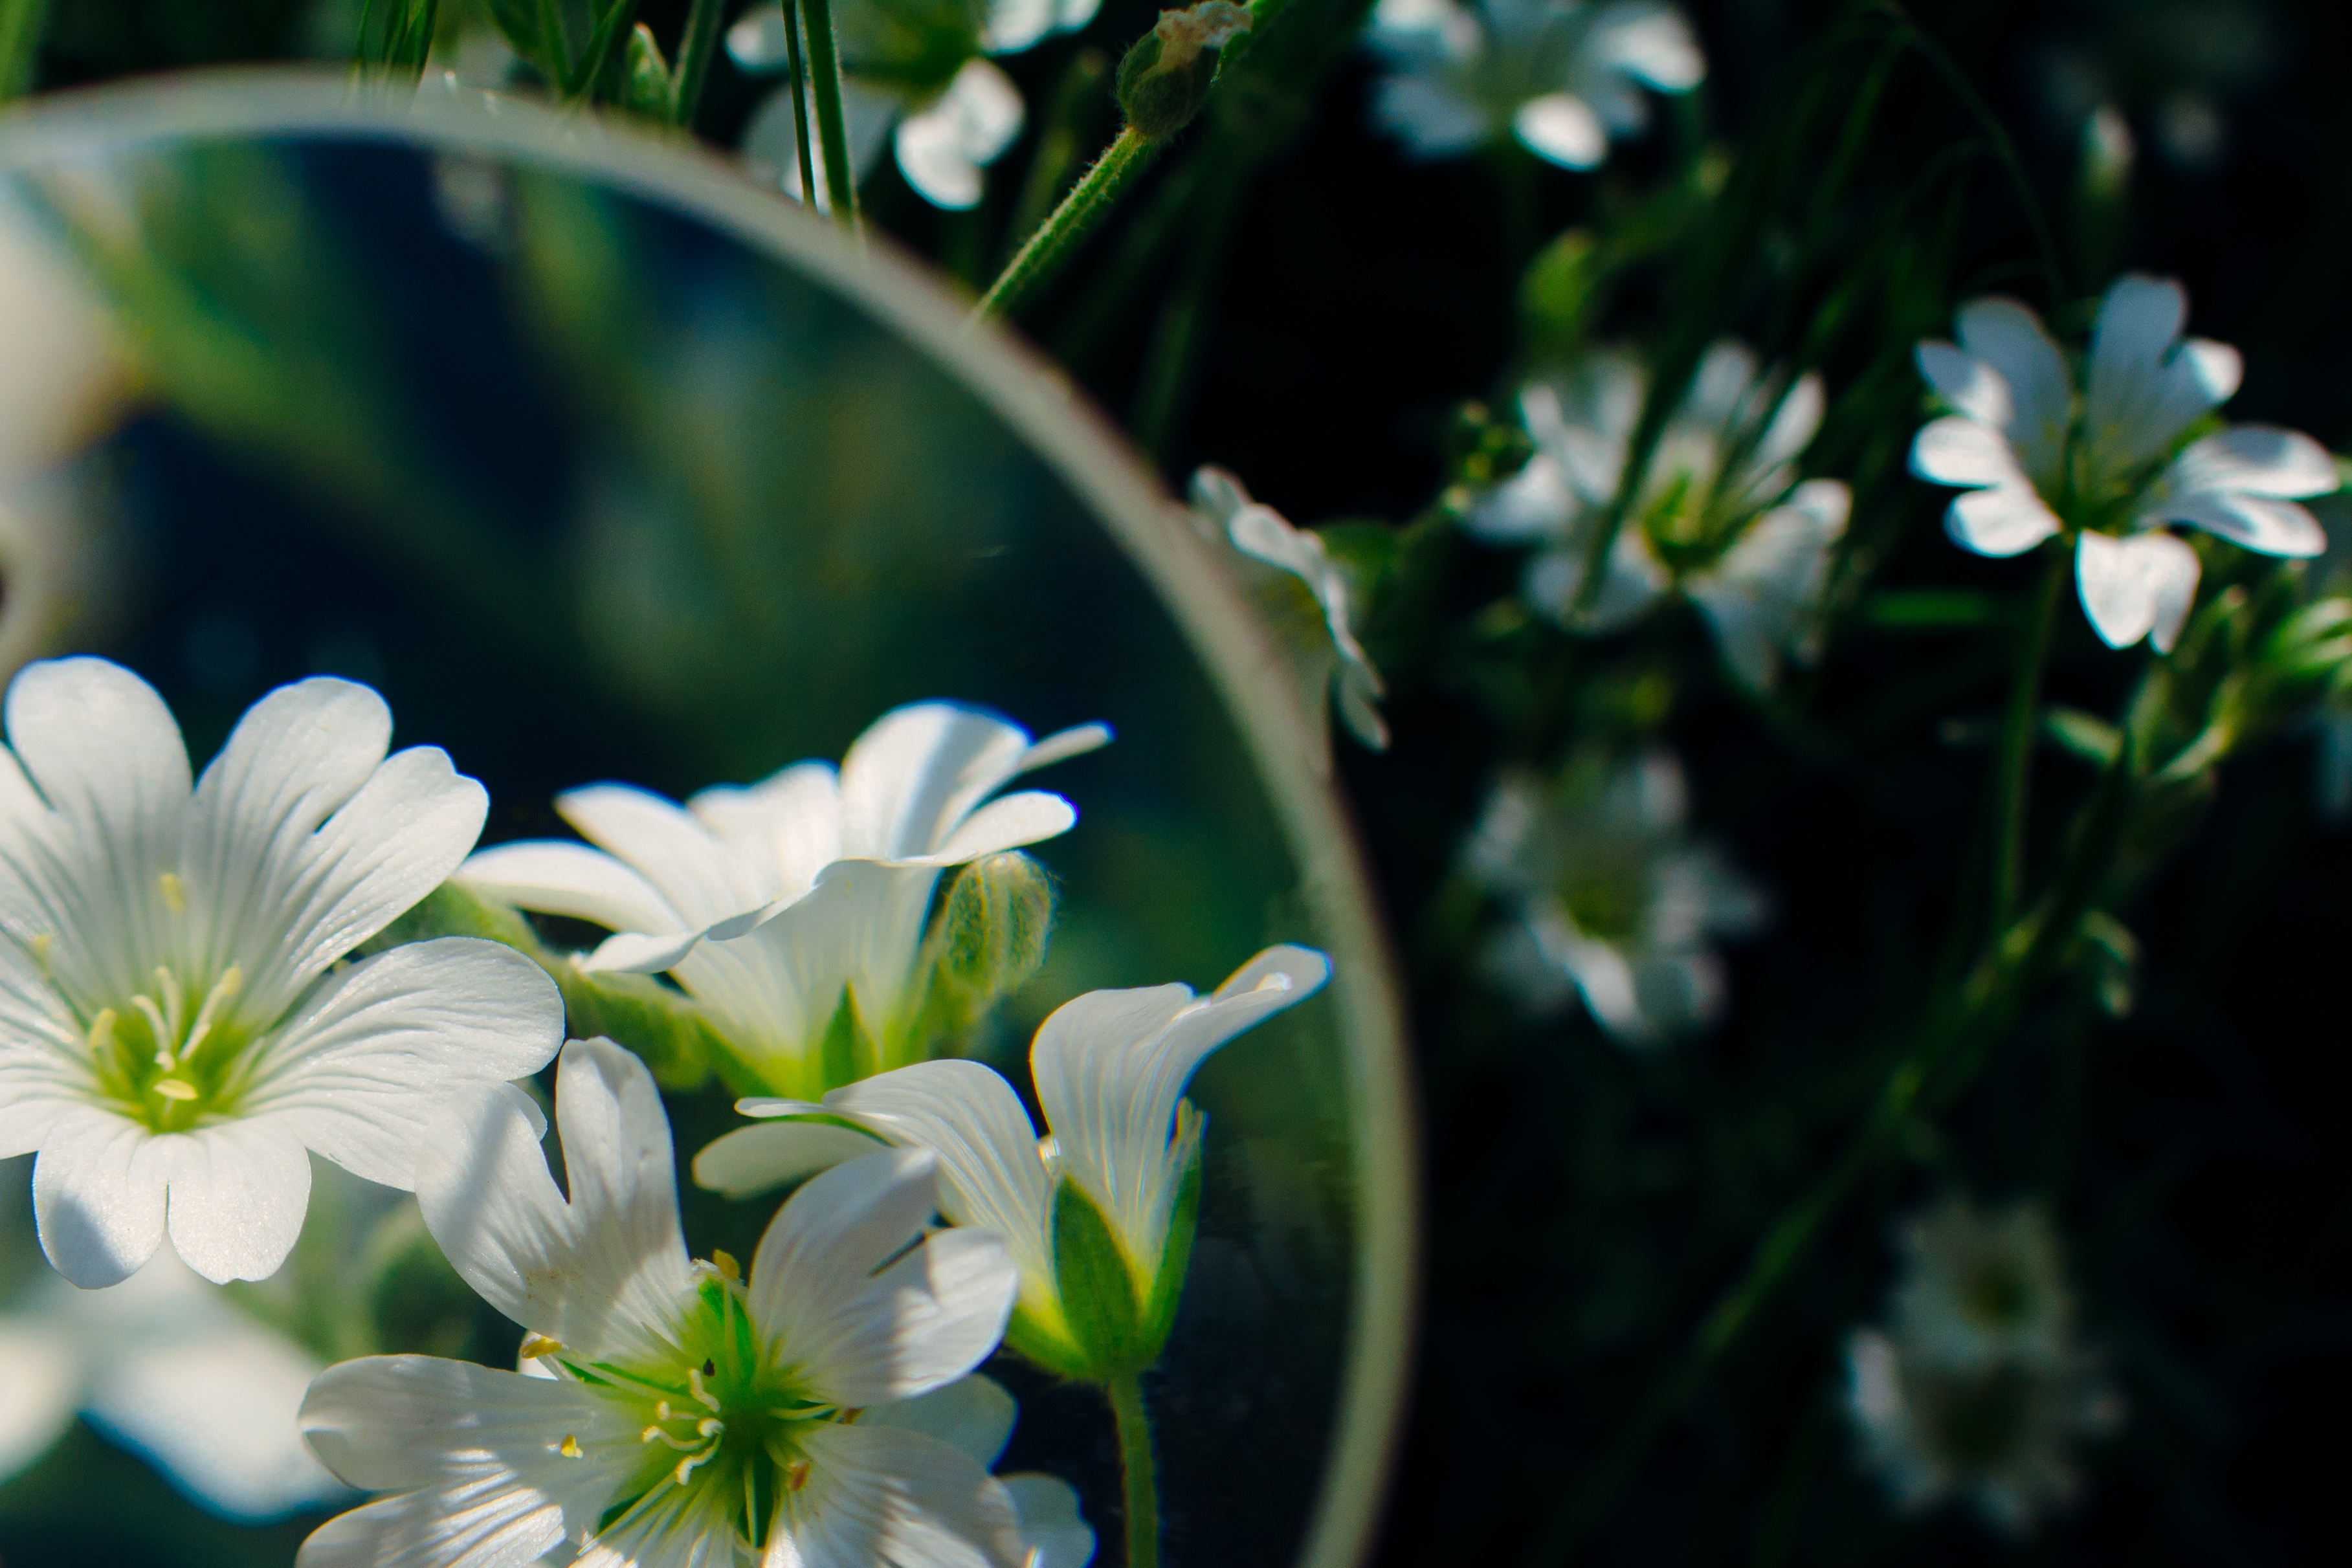
nature, blossom, plant, sunlight, leaf, flower, petal, green, botany, flora, wildflower, close up, macro photography, flowering plant, land plant